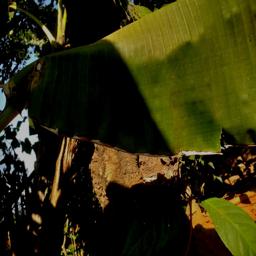
Label: MALBHOG LEAF